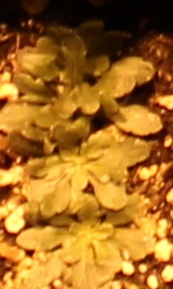
Label: Horseweed